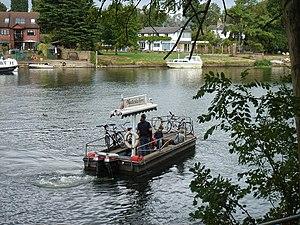
Le Thames Path est un National Trails qui suit la Tamise depuis sa source près de Kemble dans le Gloucestershire jusqu'à la barrière de la Tamise à Charlton, au sud-est de Londres. Il s’agit d'un chemin d’environ 184 milles de long. Un chemin a été proposé pour la première fois en 1948, mais il ne s'est ouvert qu'en 1996.